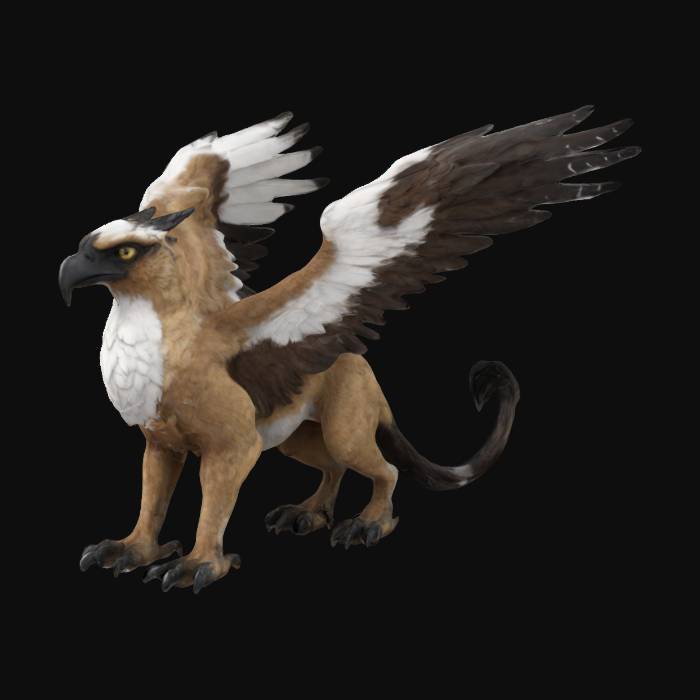
미적 점수 (1~10점): 1